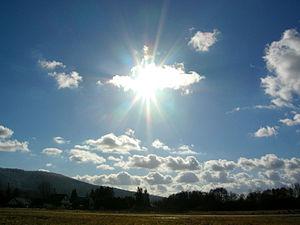
Soleil à travers un nuage sur fond de cumulus humilis de beau temps.